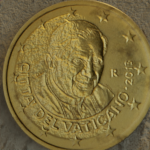
Coin value: 10cents
Country: va
Edition: 2013